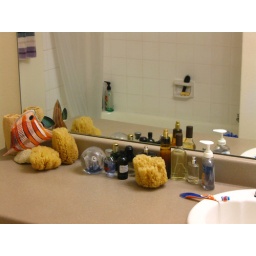
P200A FA 08 - Project 0. Image Archive - Household 3. Cologne and sponge collection in front of bathroom mirror